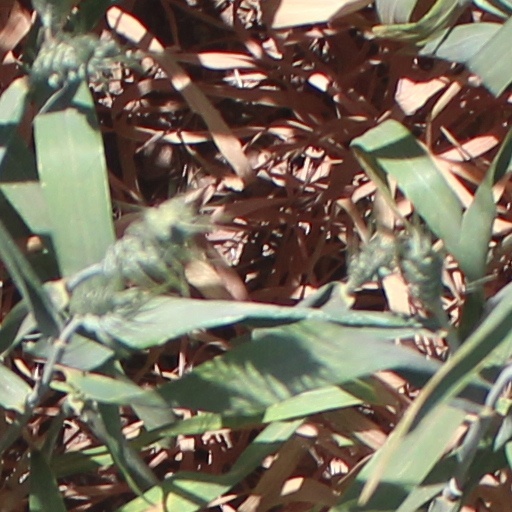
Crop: wheat